Black War

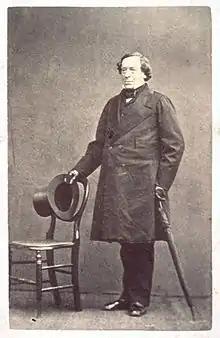
George Augustus Robinson

In March 1830, Arthur appointed Anglican Archdeacon William Broughton as chairman of the seven-man Aborigines Committee inquiring into the conflict. Since the declaration of martial law in November 1828 there had been 120 Aboriginal attacks on colonists, resulting in about 50 colonists dead and over 60 wounded. The inquiry was conducted in the context of a further escalation in hostilities: in February there were 30 separate incidents in which seven Europeans were killed.